Question: Please indicate a possible affordance area of the sit_on_chair that can be used for sitting
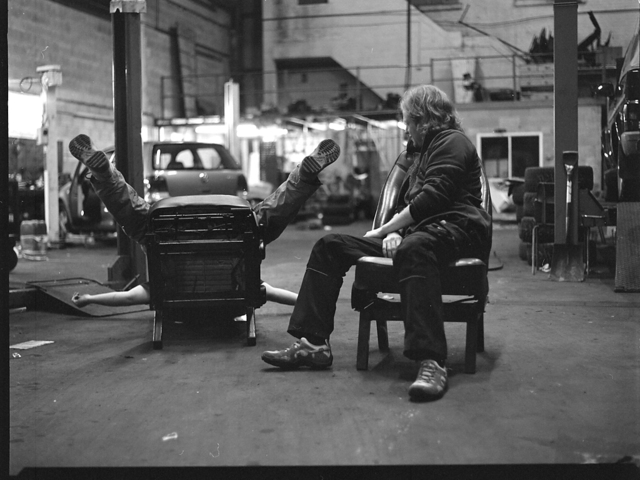
Answer: [360, 268, 484, 310]